Smiths Station High School

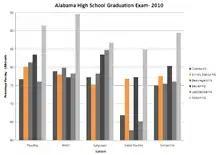
Test scores of Smiths Station High School juniors in 2010 on the Alabama High School Graduation Exam, compared with juniors at the other public high schools in Lee County

Smiths Station High School was formed in 1918 with the consolidation of rural one-room schools in the Smiths Station, Motts, and Oak Grove communities. Smiths Station High was the first full rural high school in the Lee County Schools, prior to its creation, all students wishing to complete high school had to travel to Auburn to attend Auburn High School. A new consolidated school was built in Smiths Station in 1918, and the high school soon absorbed Prince School (1919), Lee Bullard School (1928) and Salem High School (1929). J.B. Page served as principal of Smiths Station High from 1929 until 1972, during which time the school spun off Smiths Station Elementary School from its original K-12 configuration. Integration came to Smiths Station in 1970, with SSHS absorbing the black school Wacoochee High School in 1971, moving to a grades 10-12 configuration. Growth in the 1970s led to the shifting of grade 9 back to Smiths Station in 1976.